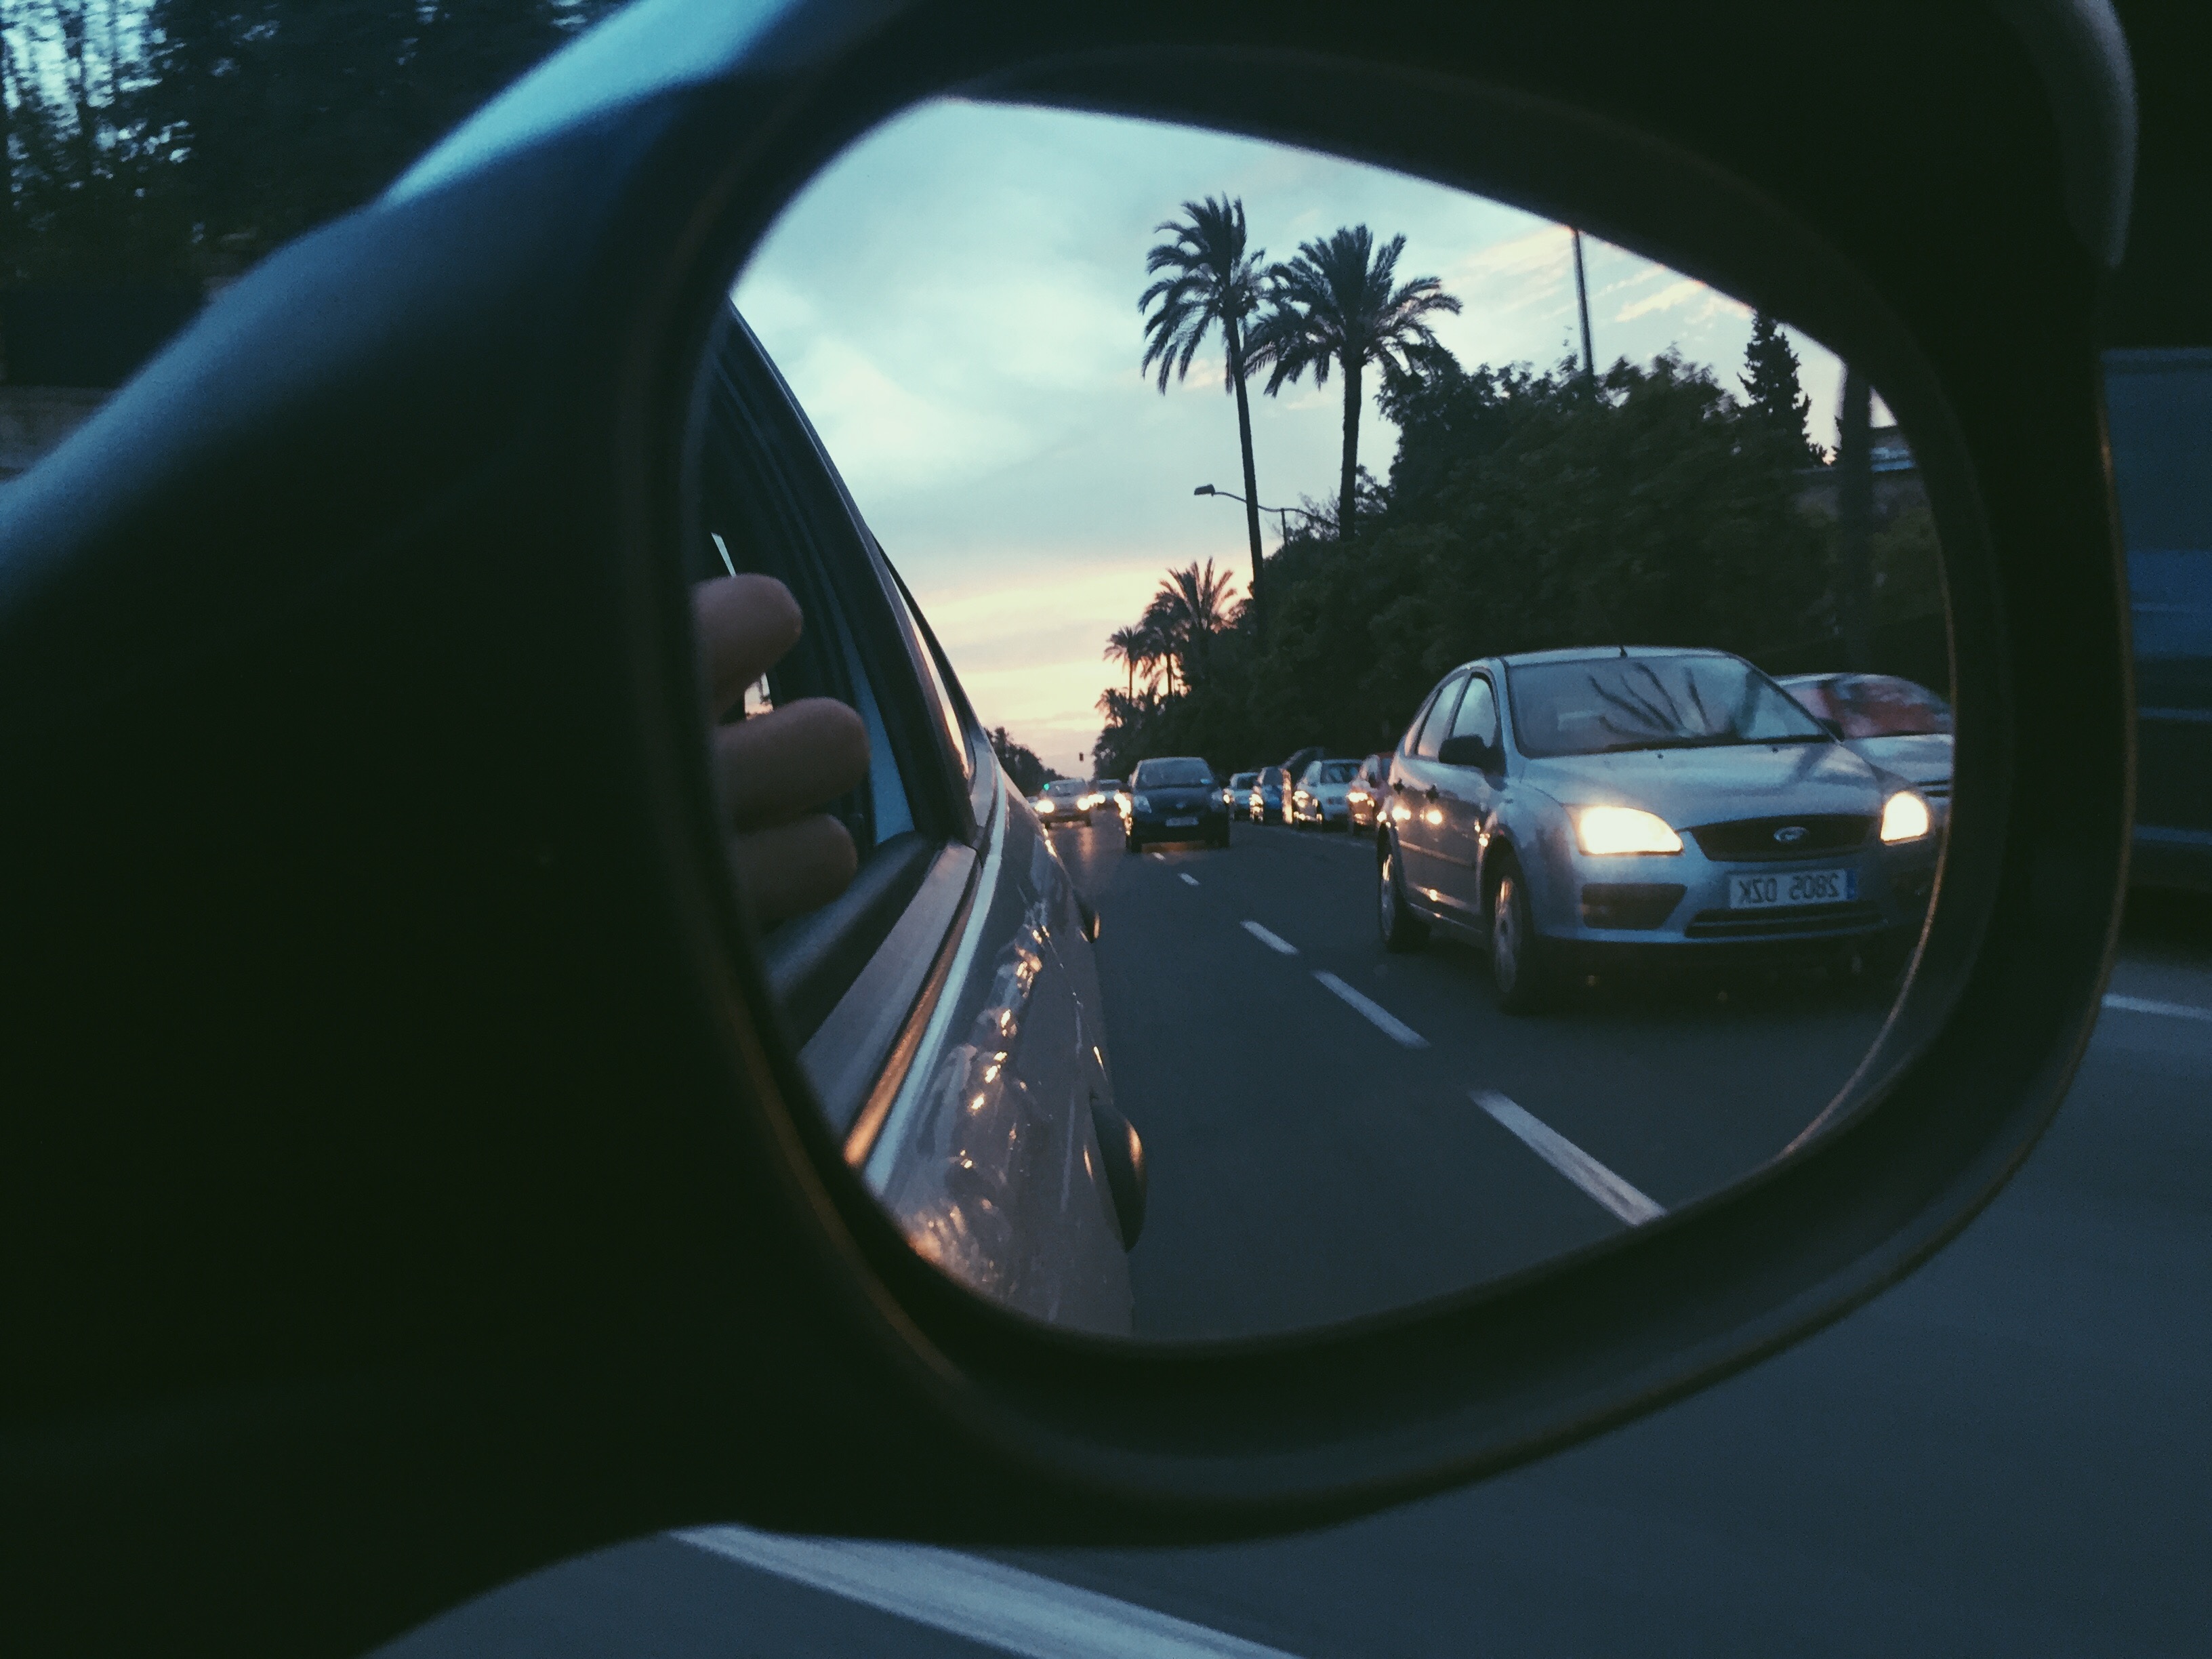
car, wheel, window, glass, driving, vehicle, sports car, rear view mirror, sunglasses, screenshot, land vehicle, automobile make, automotive exterior, automotive design, luxury vehicle